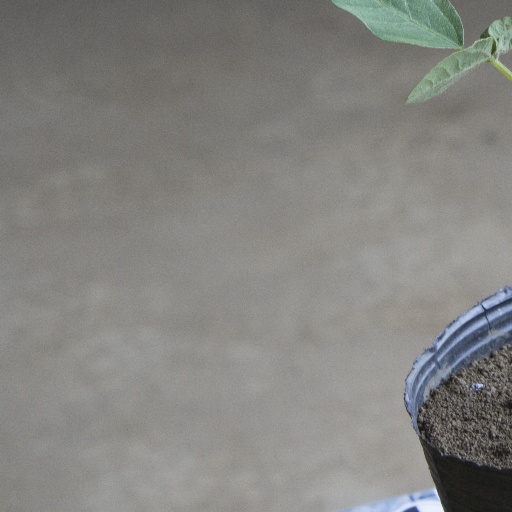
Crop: soybean